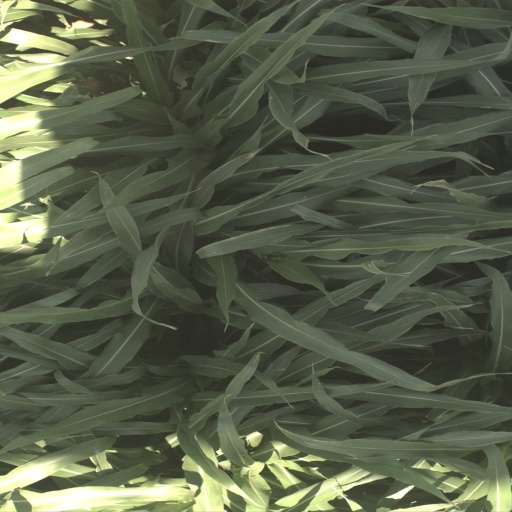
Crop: sorghum